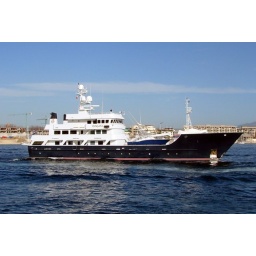
This ship was carrying two additional boats in the front.